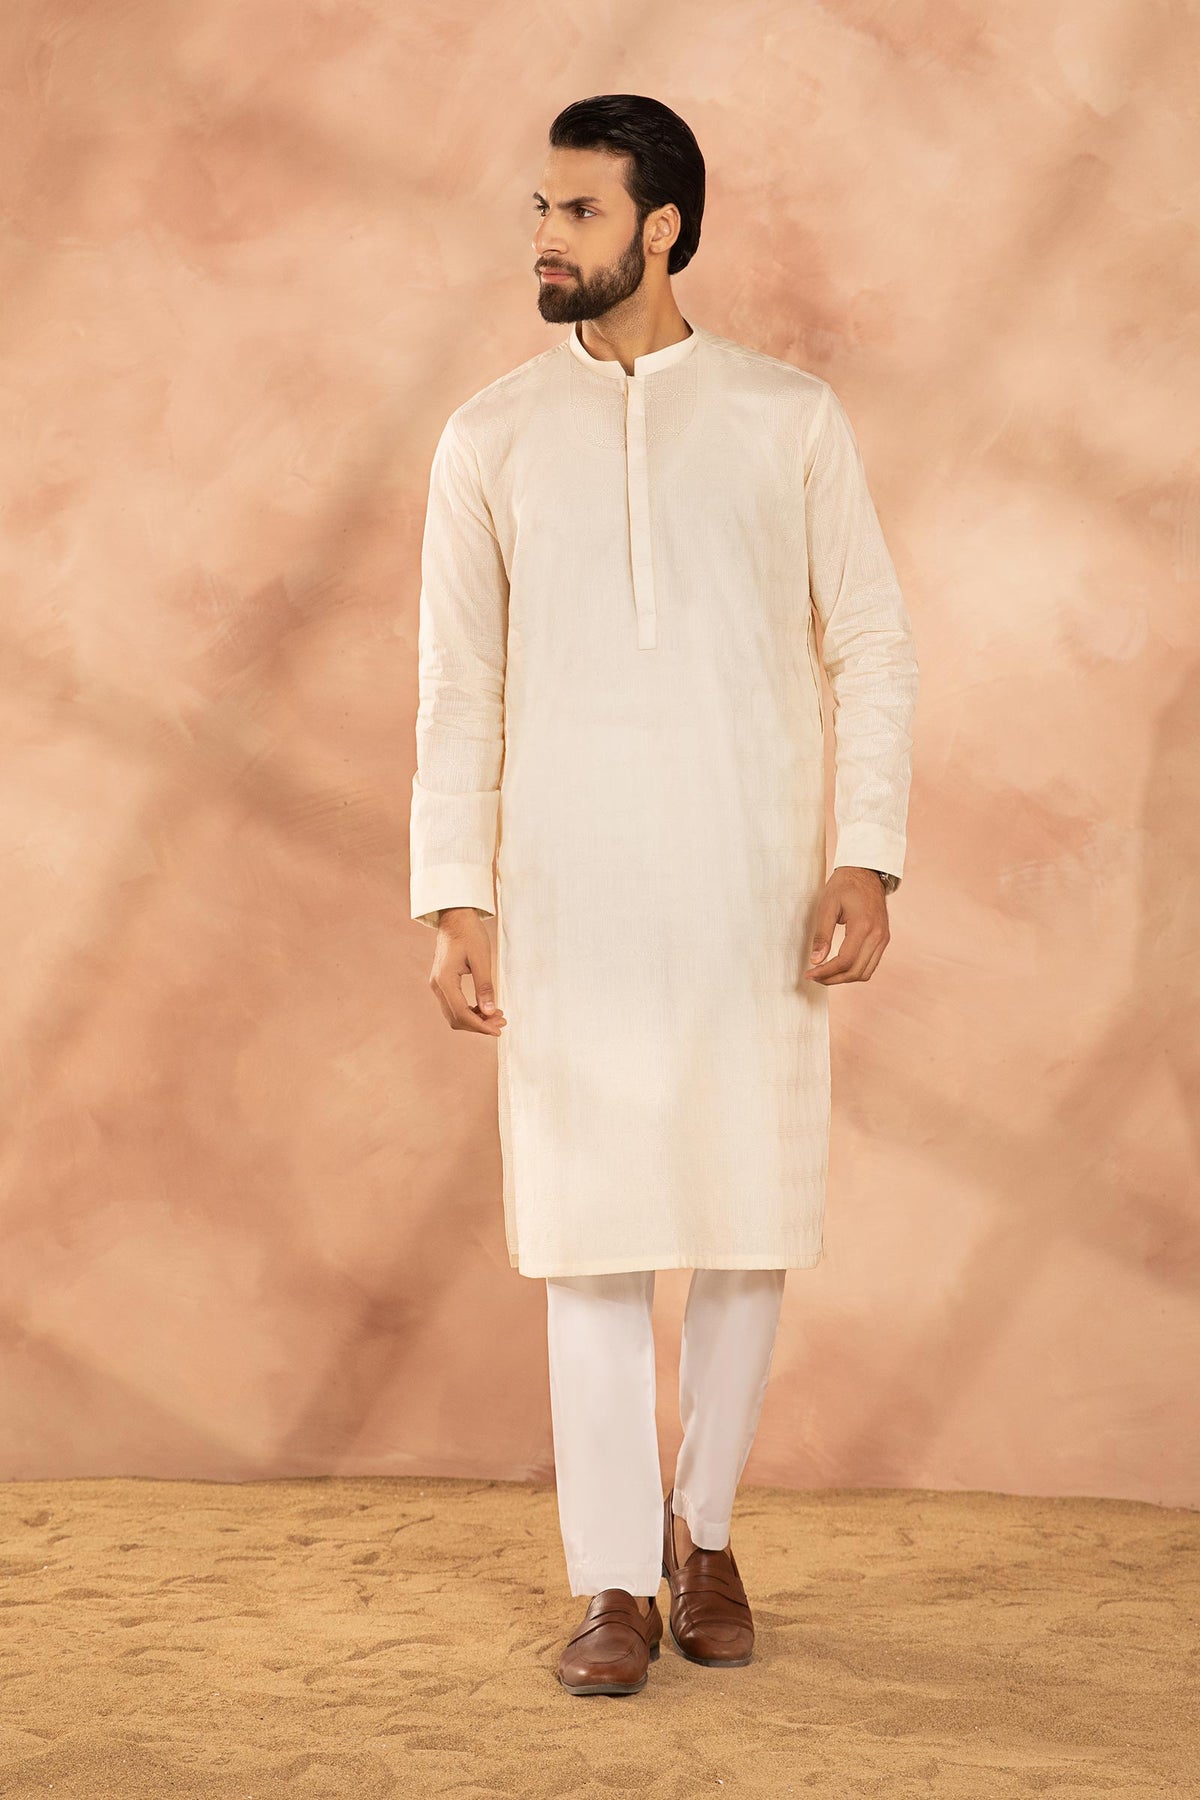
cream kurta pants